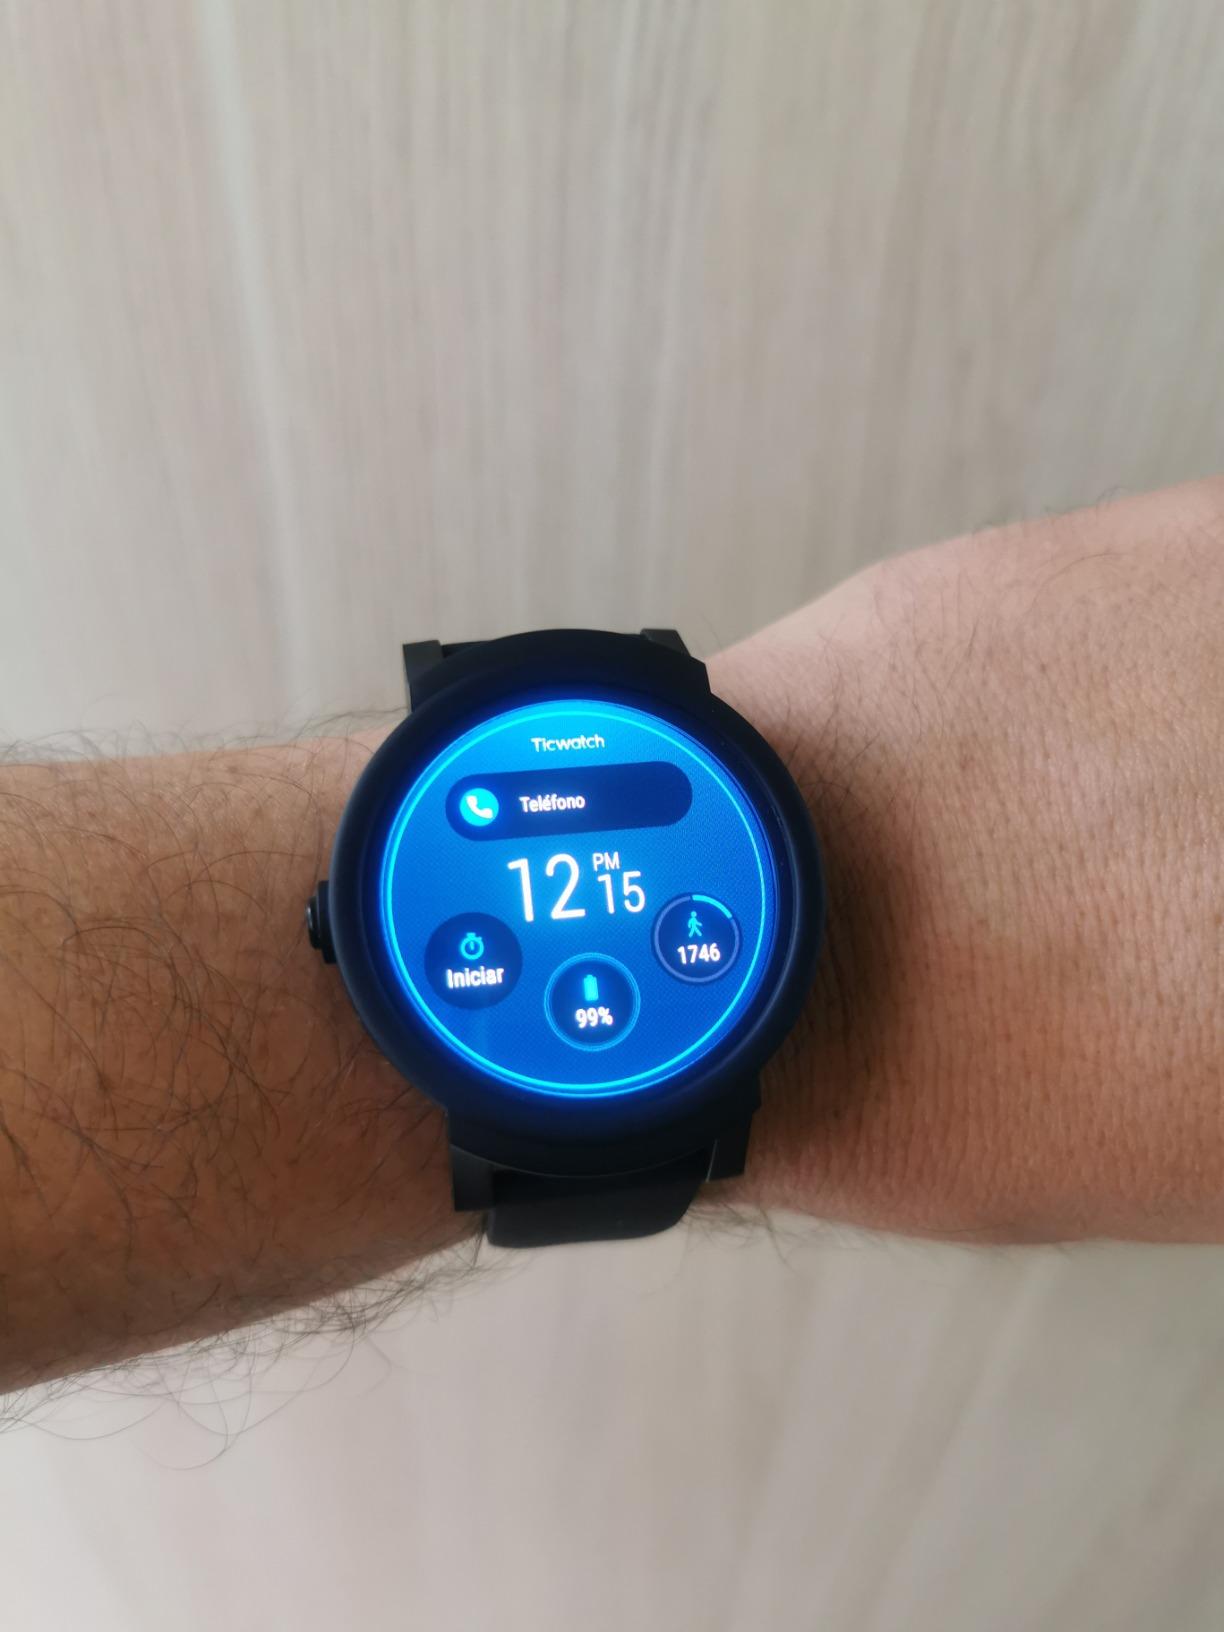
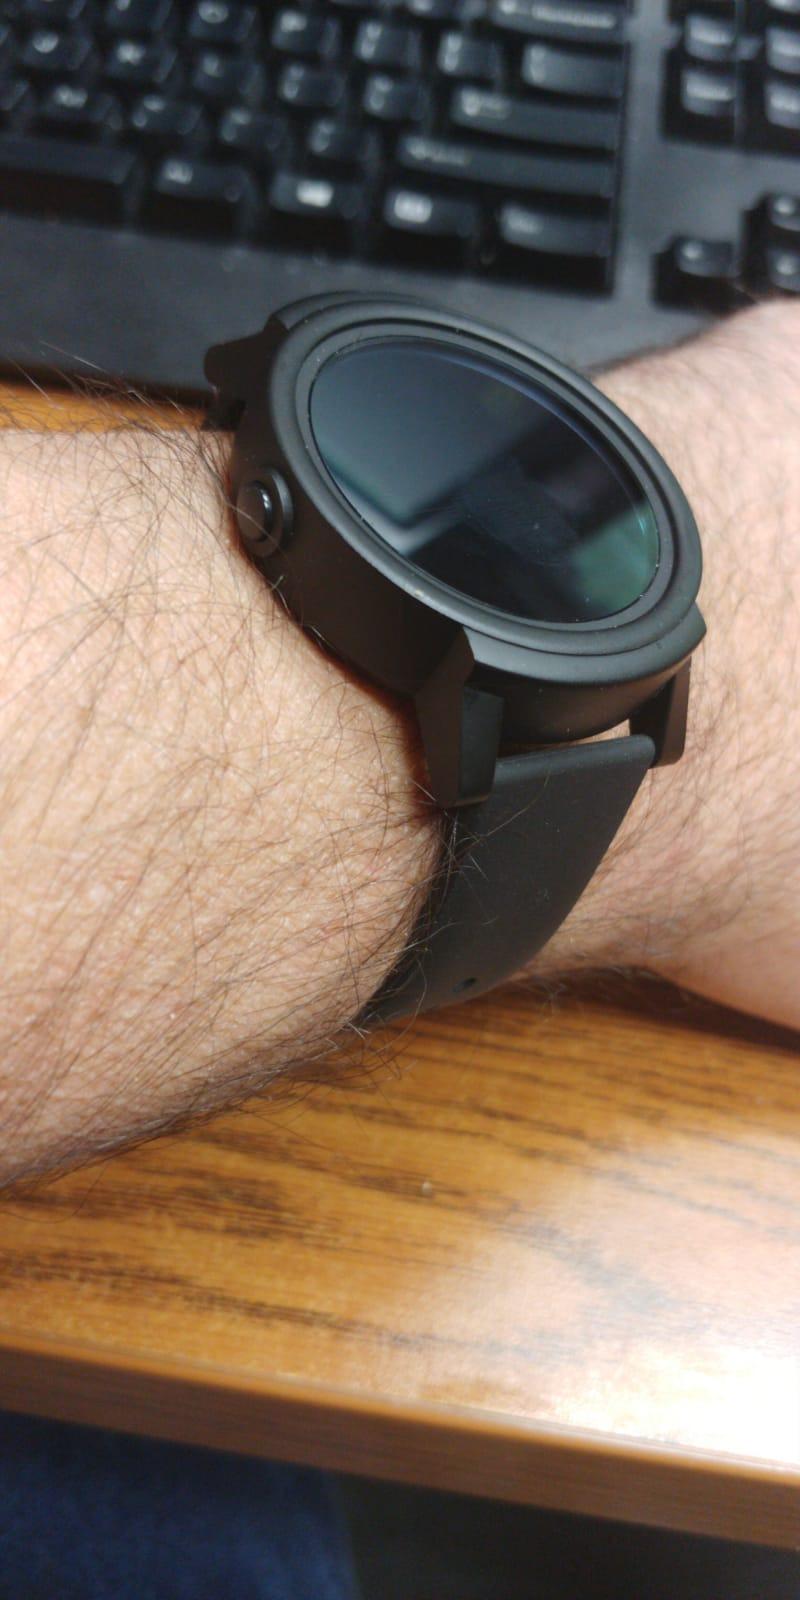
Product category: smartwatch
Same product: yes